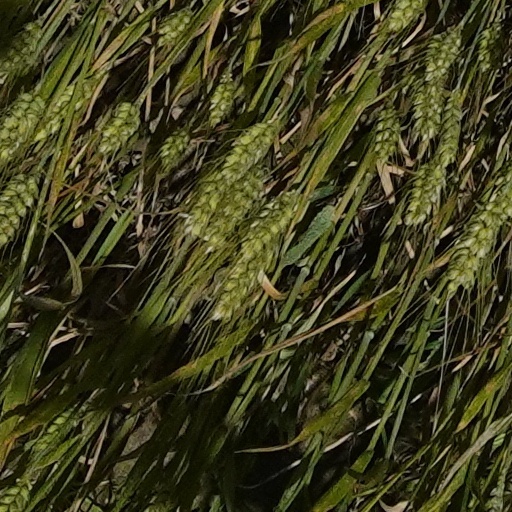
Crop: wheat